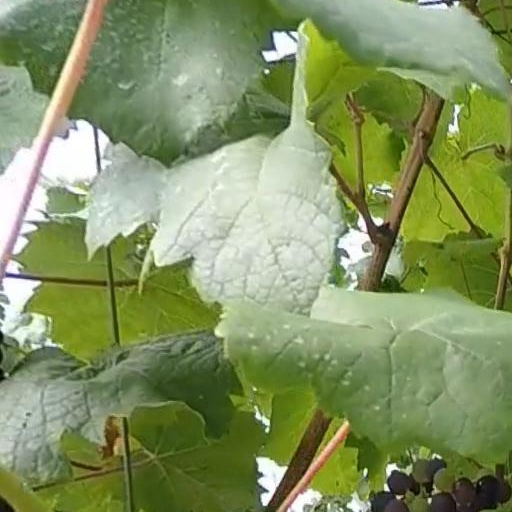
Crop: grape